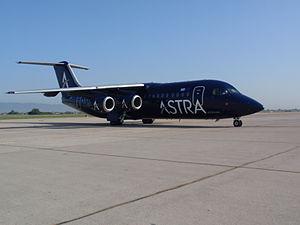
Astra Airlines fut une compagnie aérienne grecque, dont le siège était à Thessalonique.